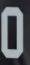
Number: 0